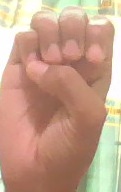
ASL sign: E